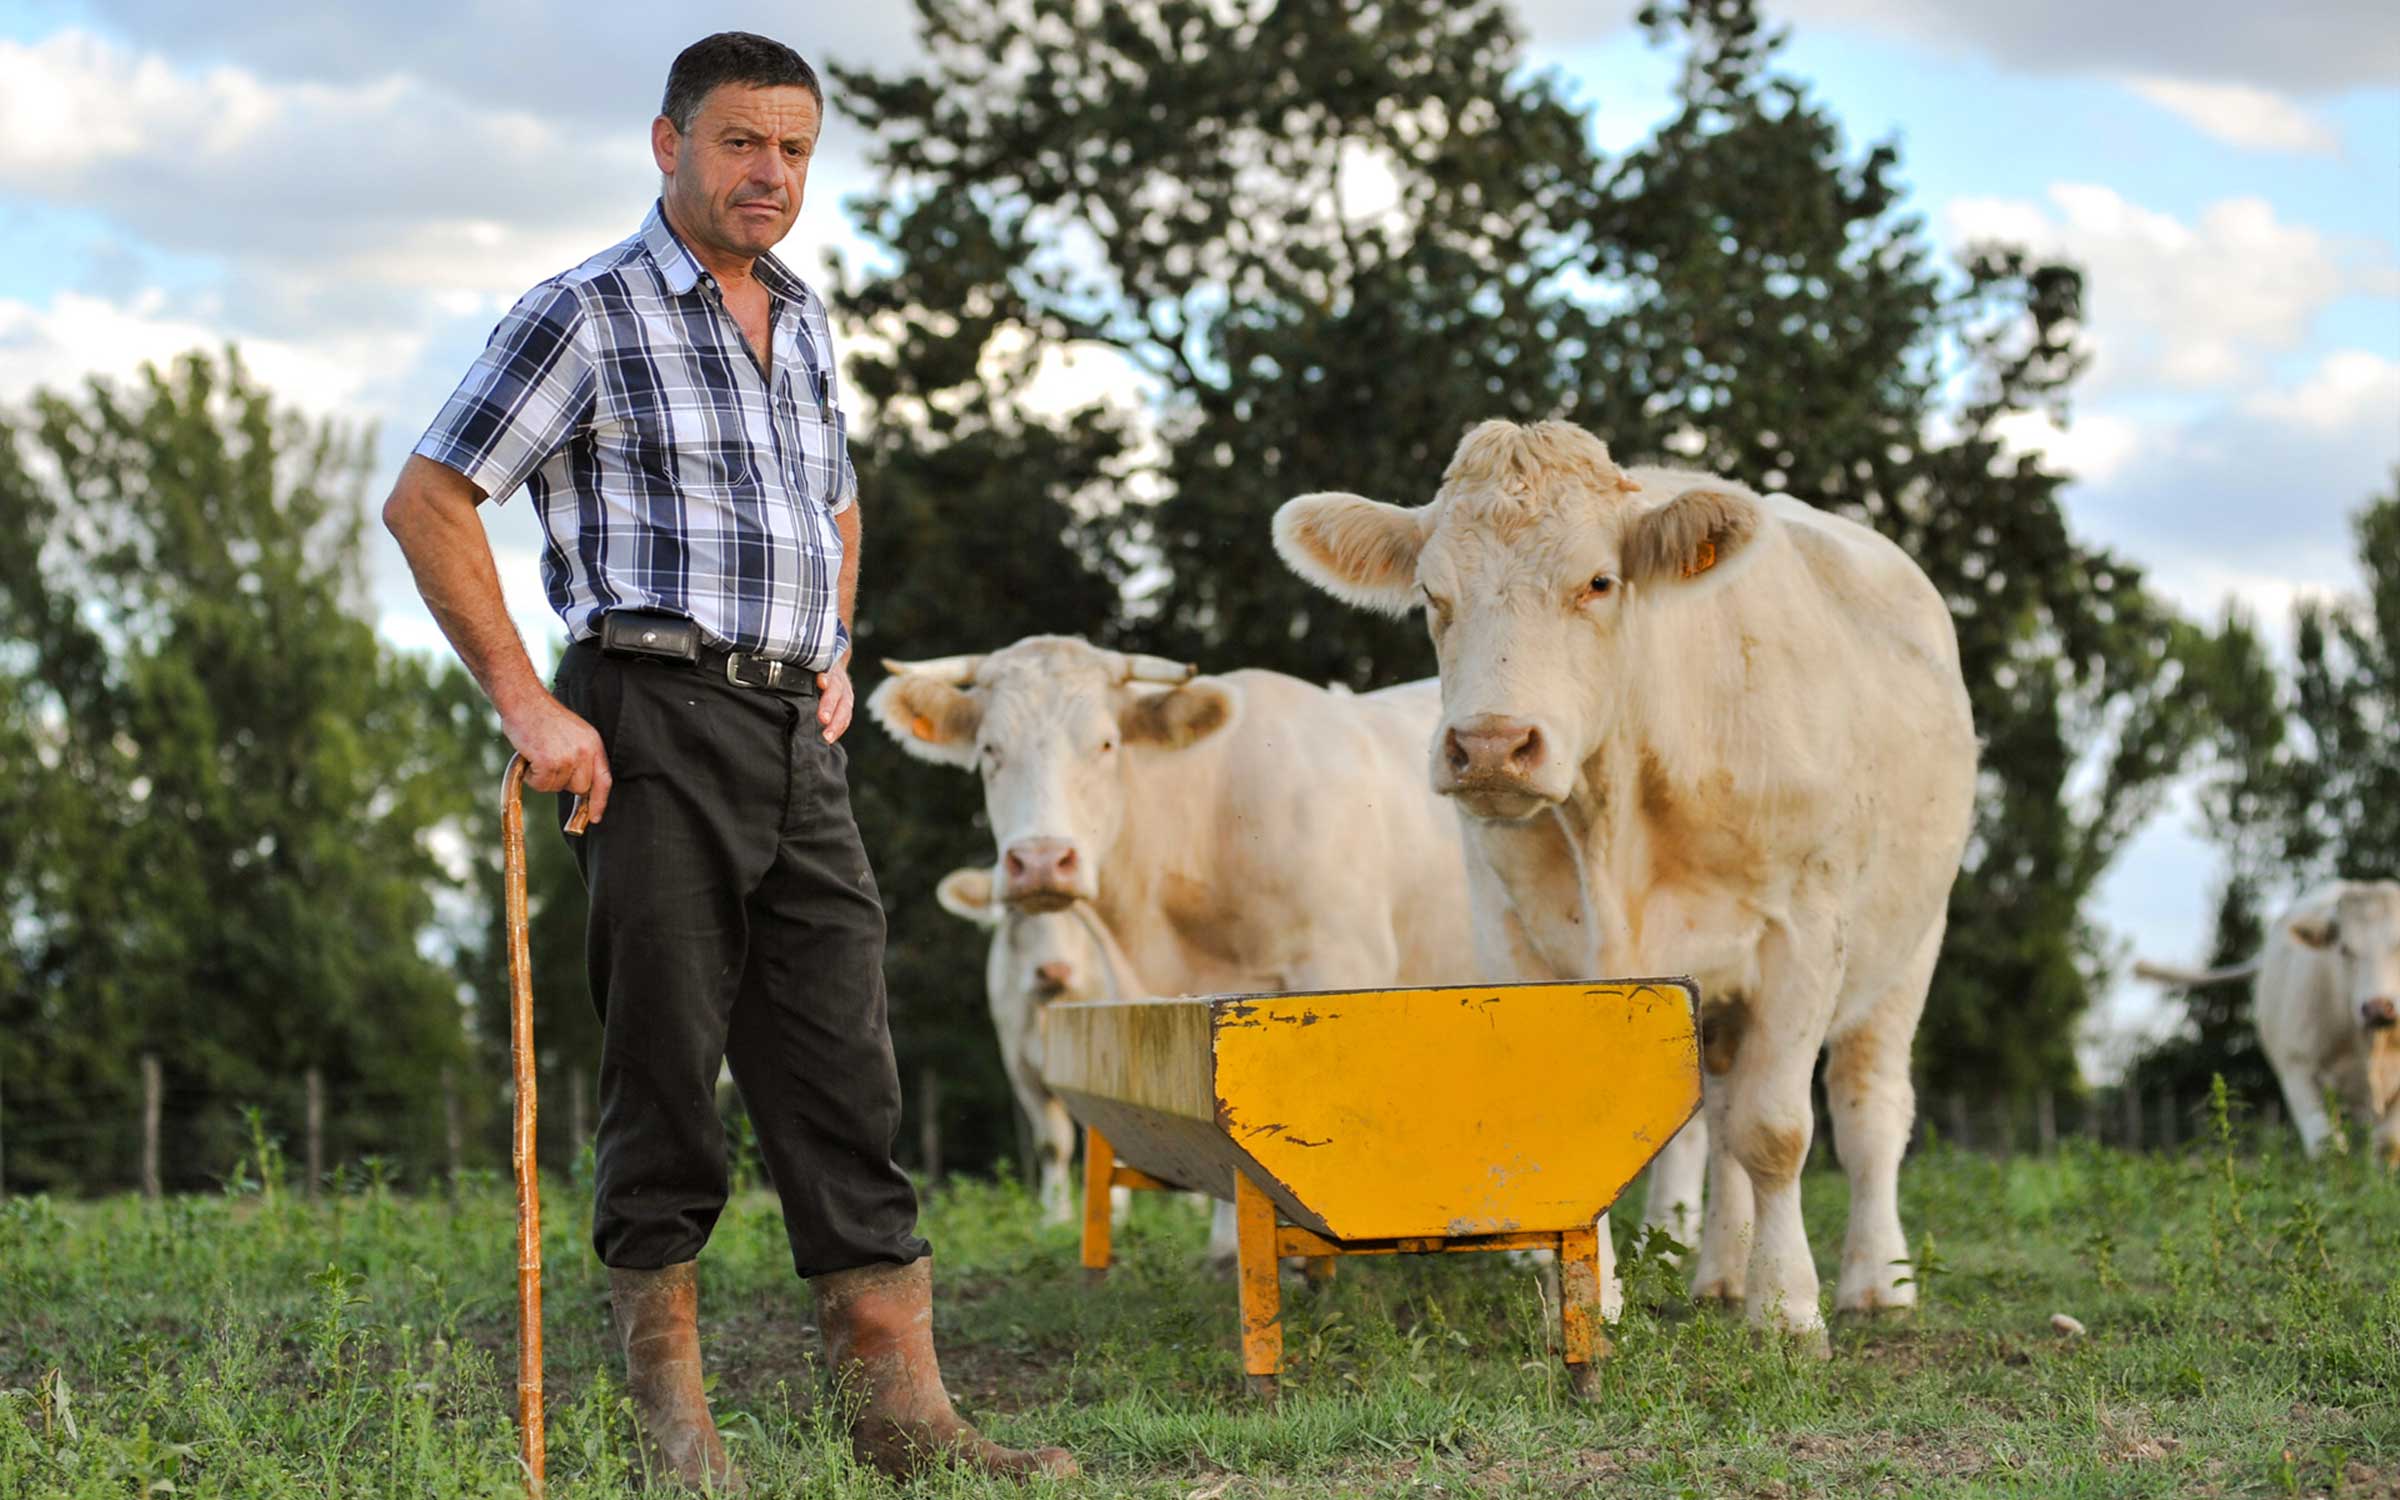
man, grass, field, farm, meadow, rural, cattle, herd, pasture, grazing, livestock, mammal, agriculture, farmland, farmer, cows, outdoors, bull, cane, ox, dairy cow, cattle like mammal